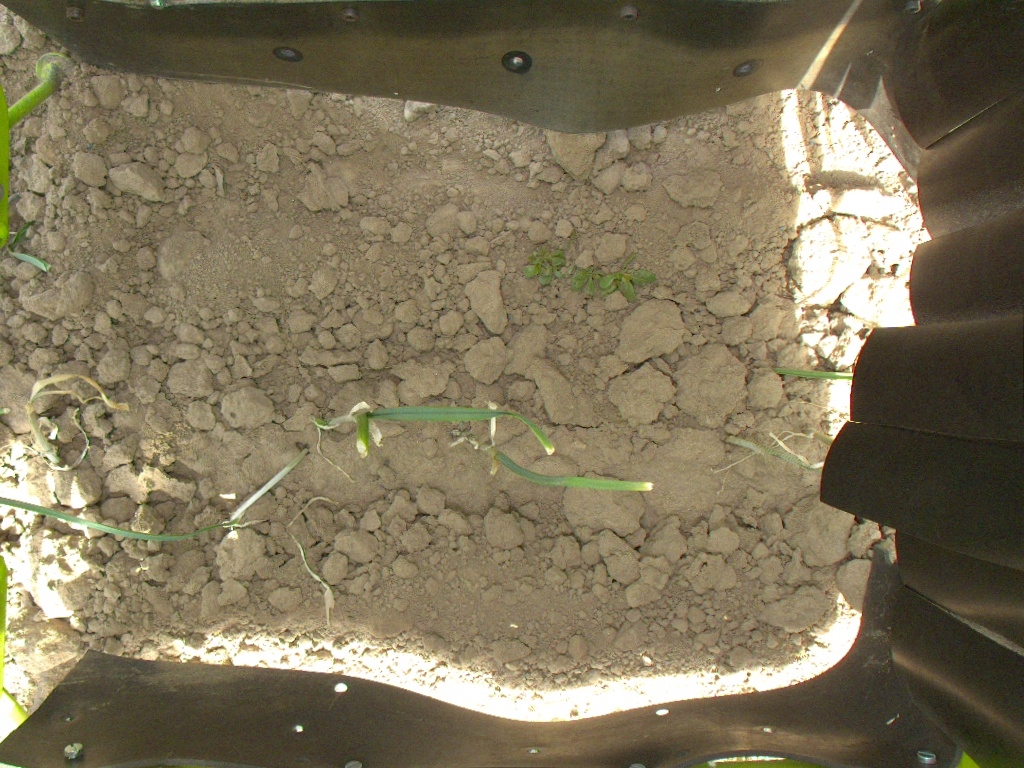
Crop: leek
Objects: leek, leek, leek, leek, stem_leek, stem_leek, stem_leek, stem_leek